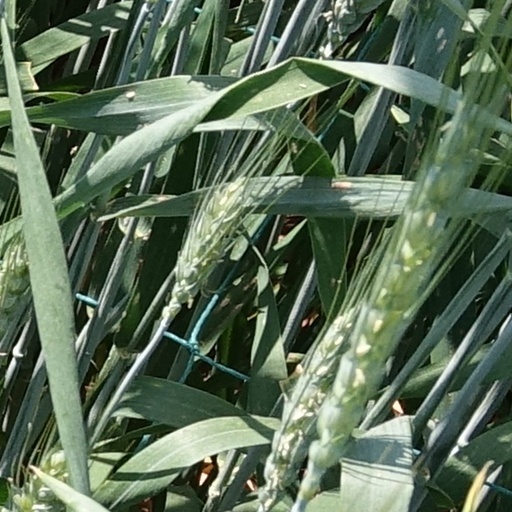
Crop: wheat